Lambig

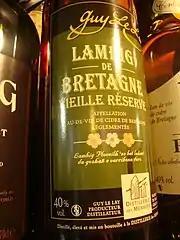
Lambig de Bretagne

Lambig (also known as Fine Bretagne, gwinardant, eau de vie or lagout) is a Breton brandy produced by distilling cider. Per AOC, lambig must be aged for a minimum of two years on oak. The beverage is equivalent to the calvados of Normandy.